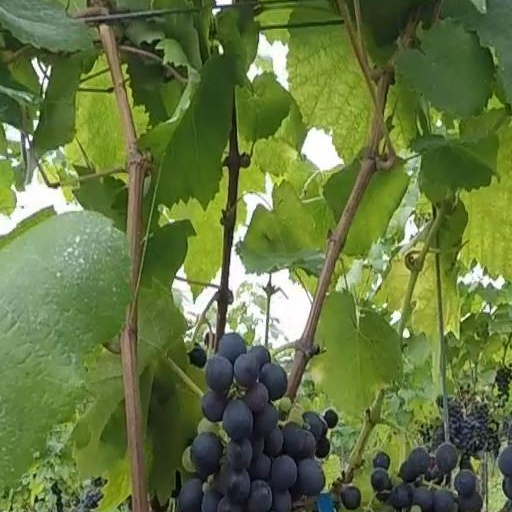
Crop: grape